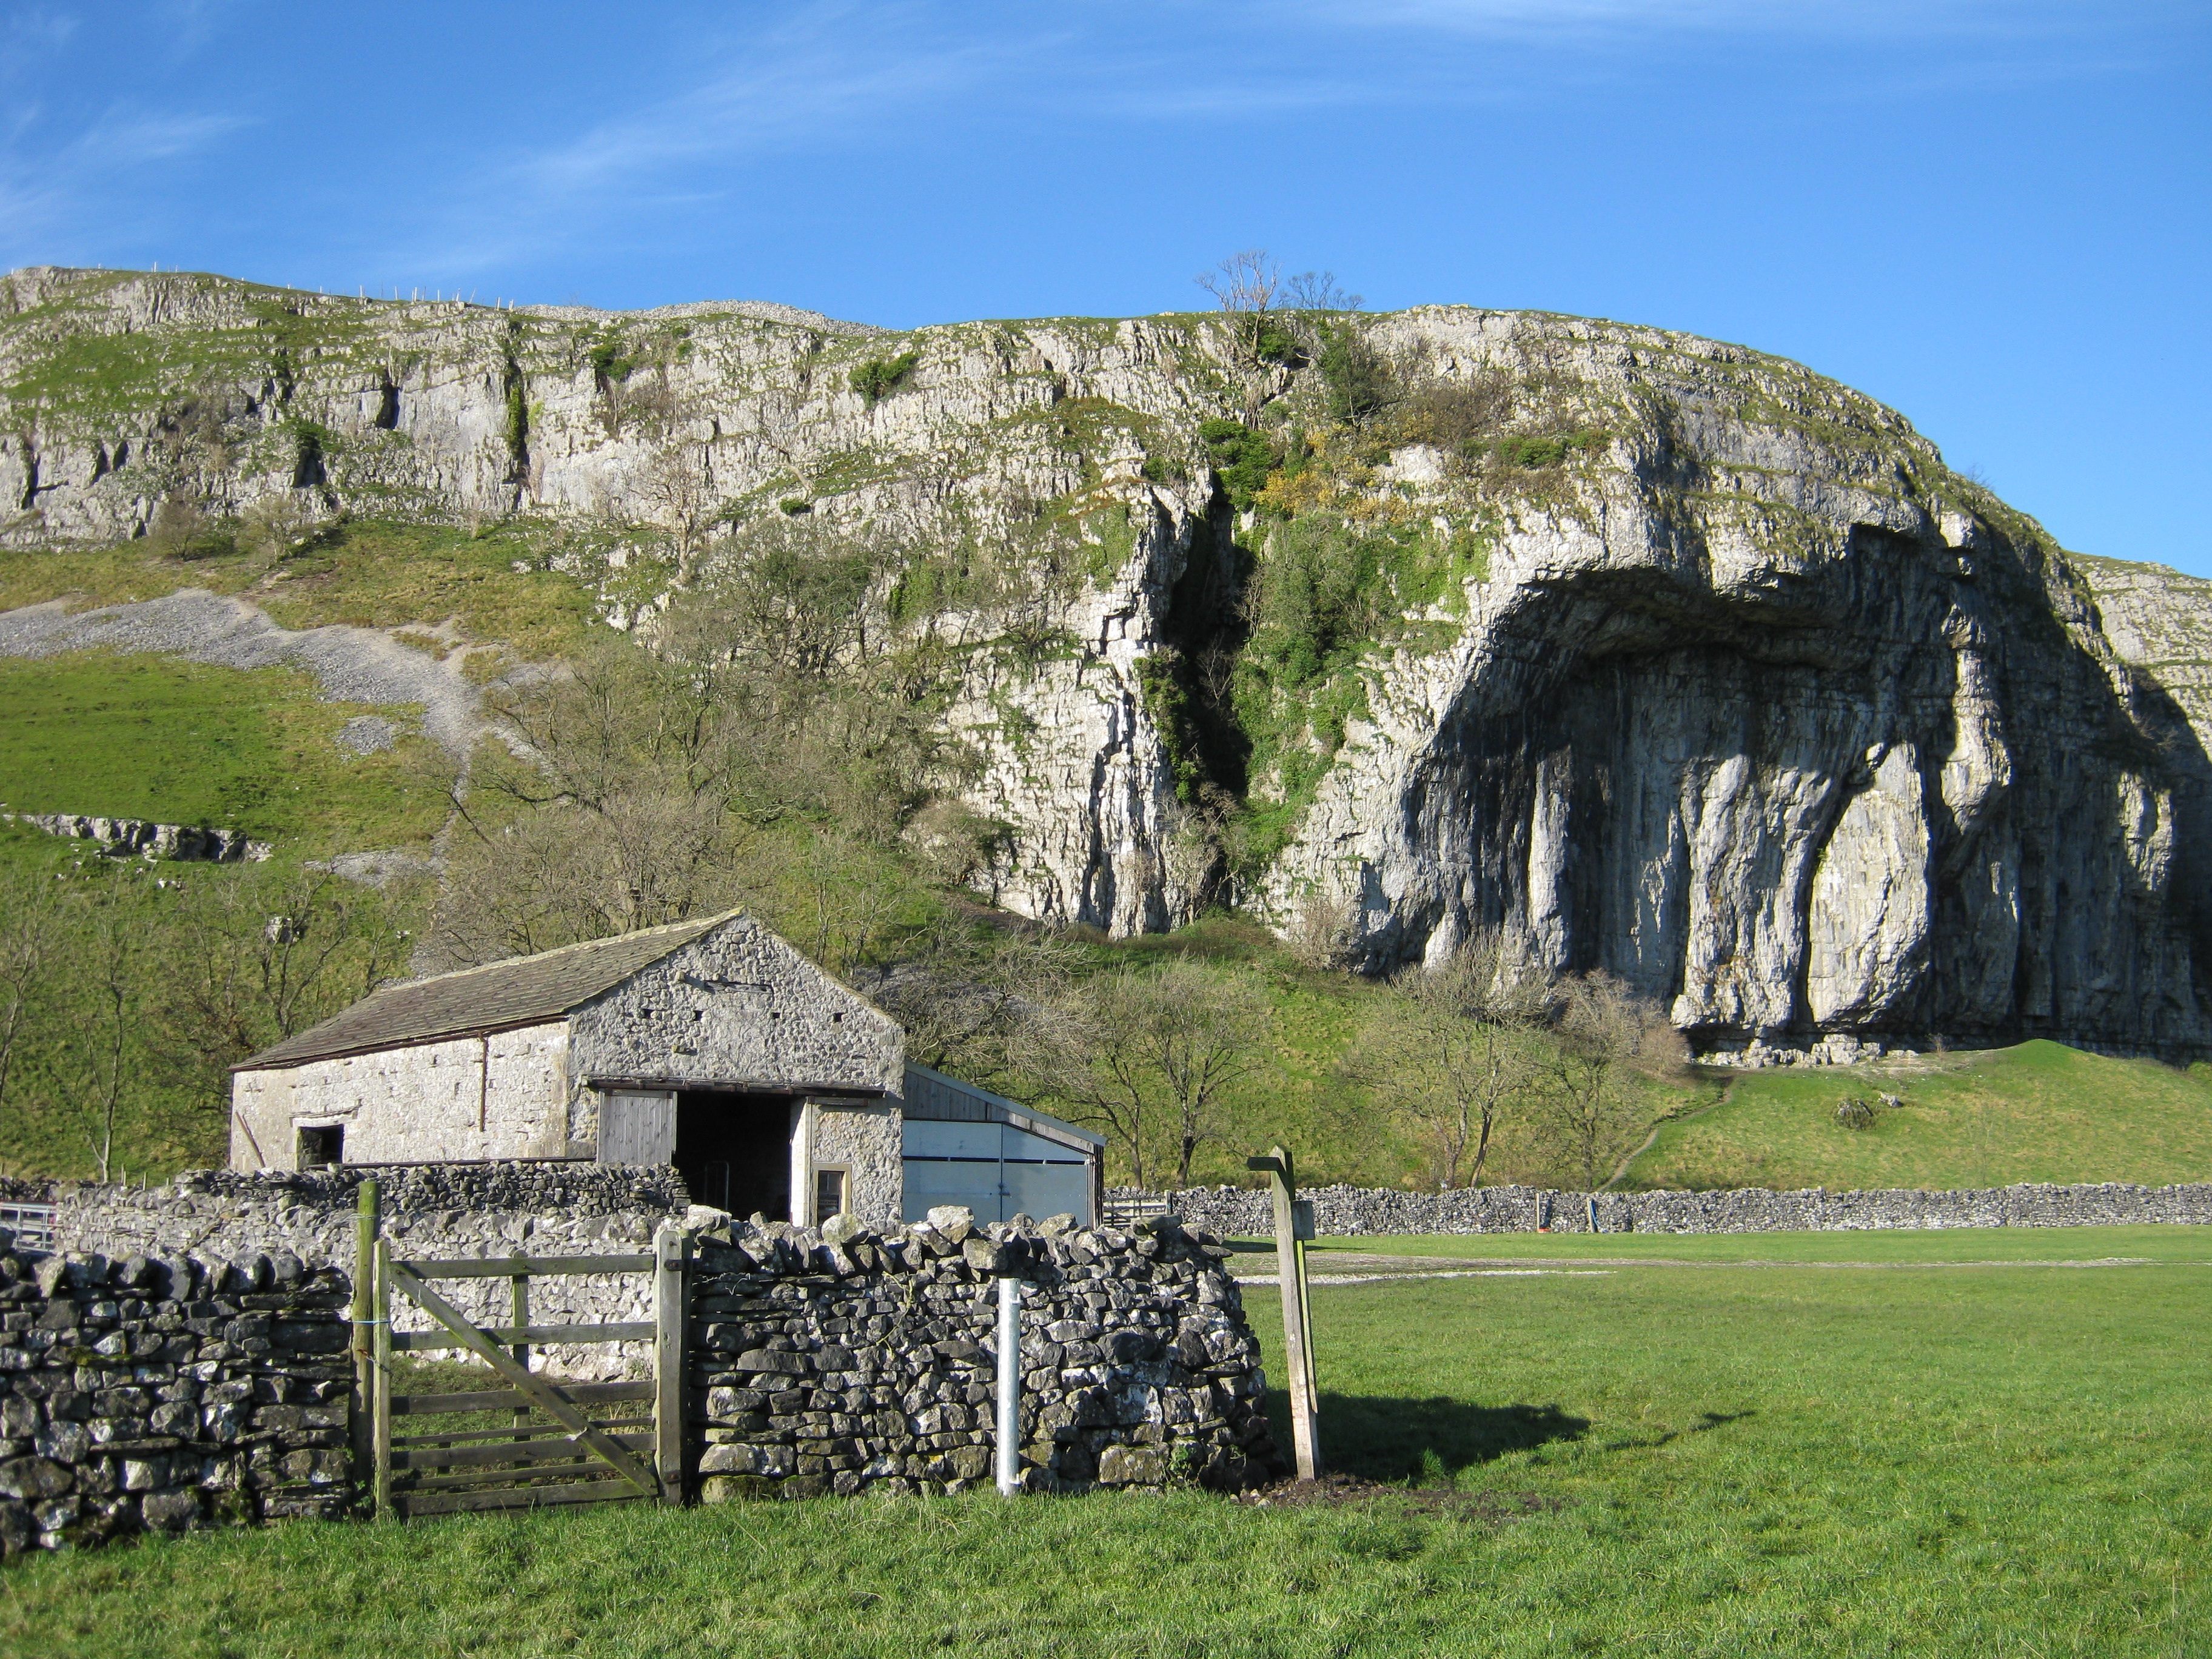
landscape, nature, grass, outdoor, rock, mountain, field, meadow, countryside, hill, valley, mountain range, country, vacation, travel, hut, village, cliff, europe, rural, scenic, grazing, natural, tourism, terrain, trees, uk, england, great, geology, alps, ruins, badlands, plateau, british, scene, english, dales, rural area, geographical feature, mountainous landforms